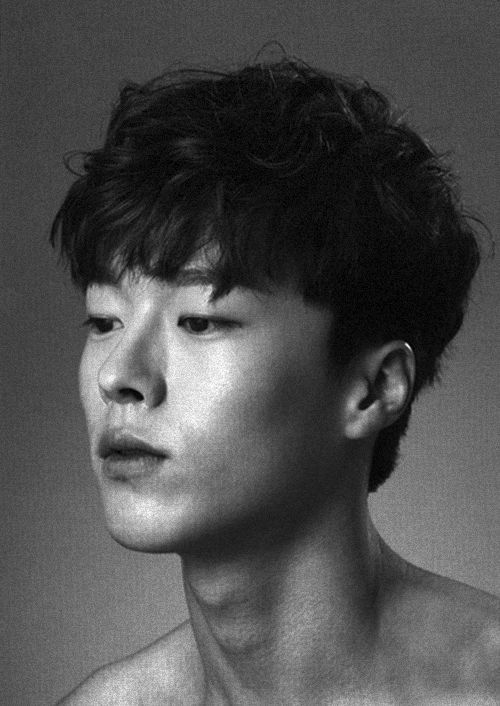
Gender: men